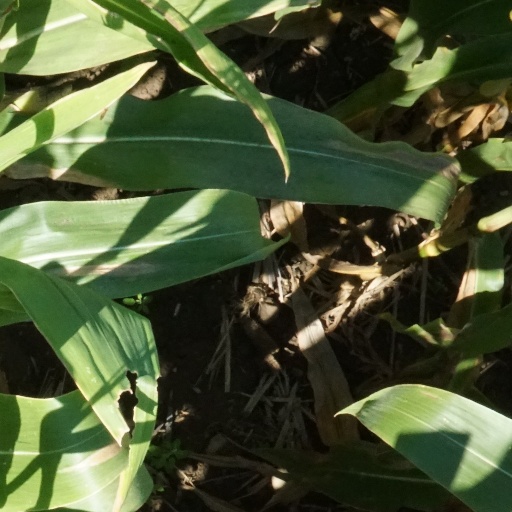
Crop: maize; corn